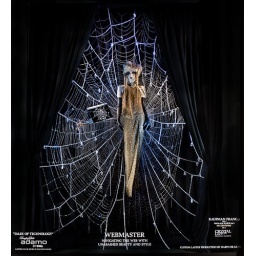
The &amp;quot;Web Master&amp;quot; window by Douglas Little, featuring Dell Adamo laptop by Haryn De leon at Lasercuttingshop.com